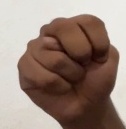
ASL sign: N